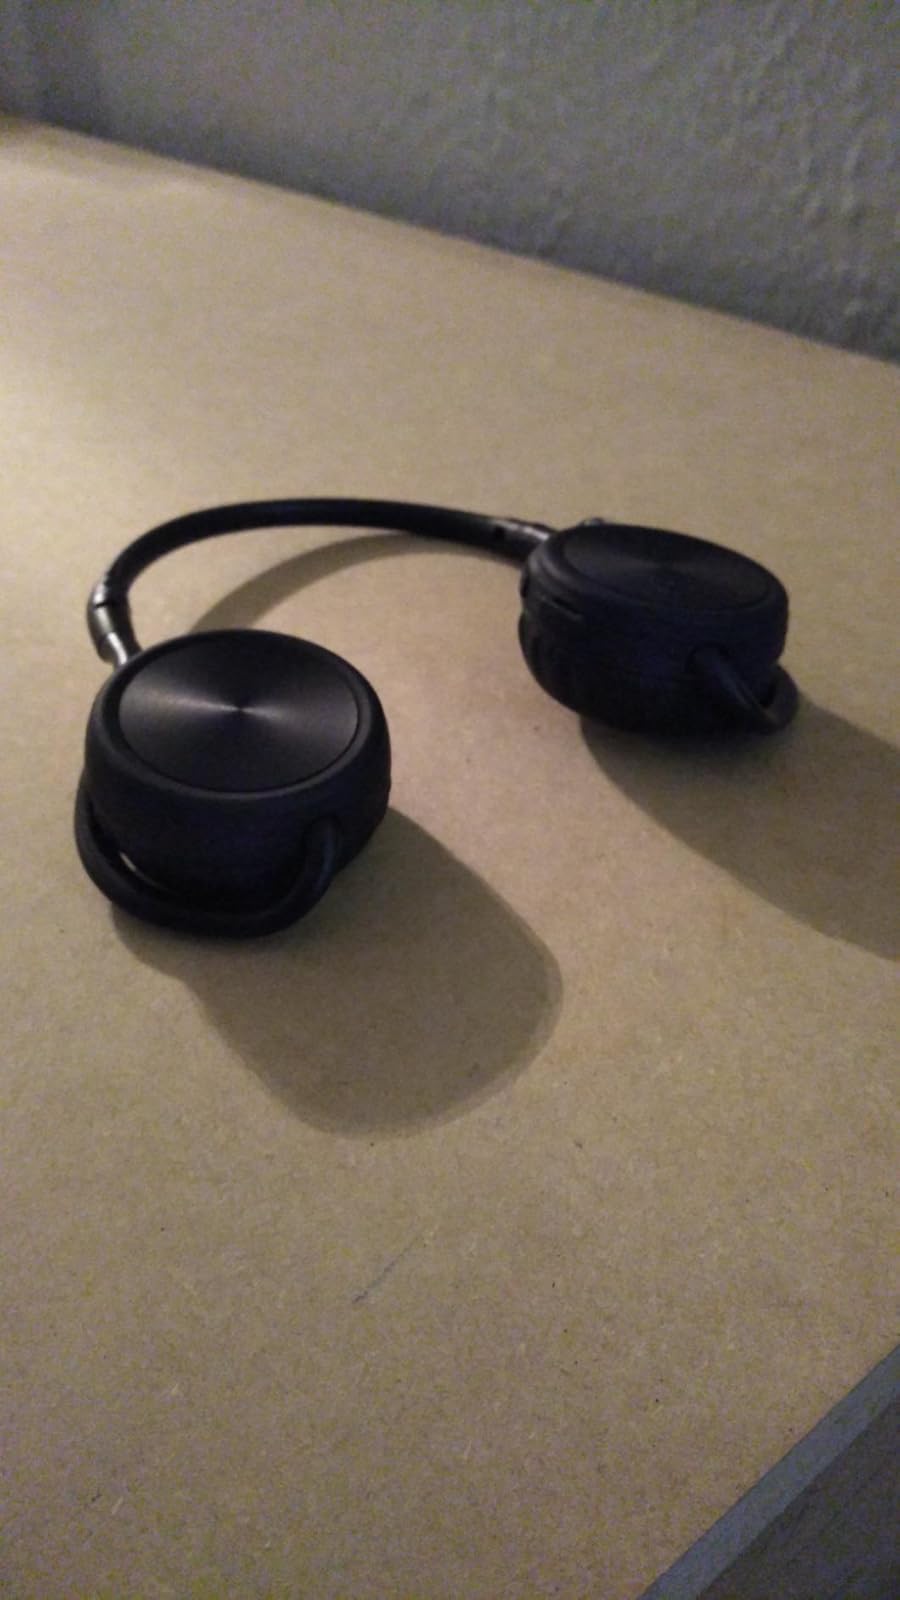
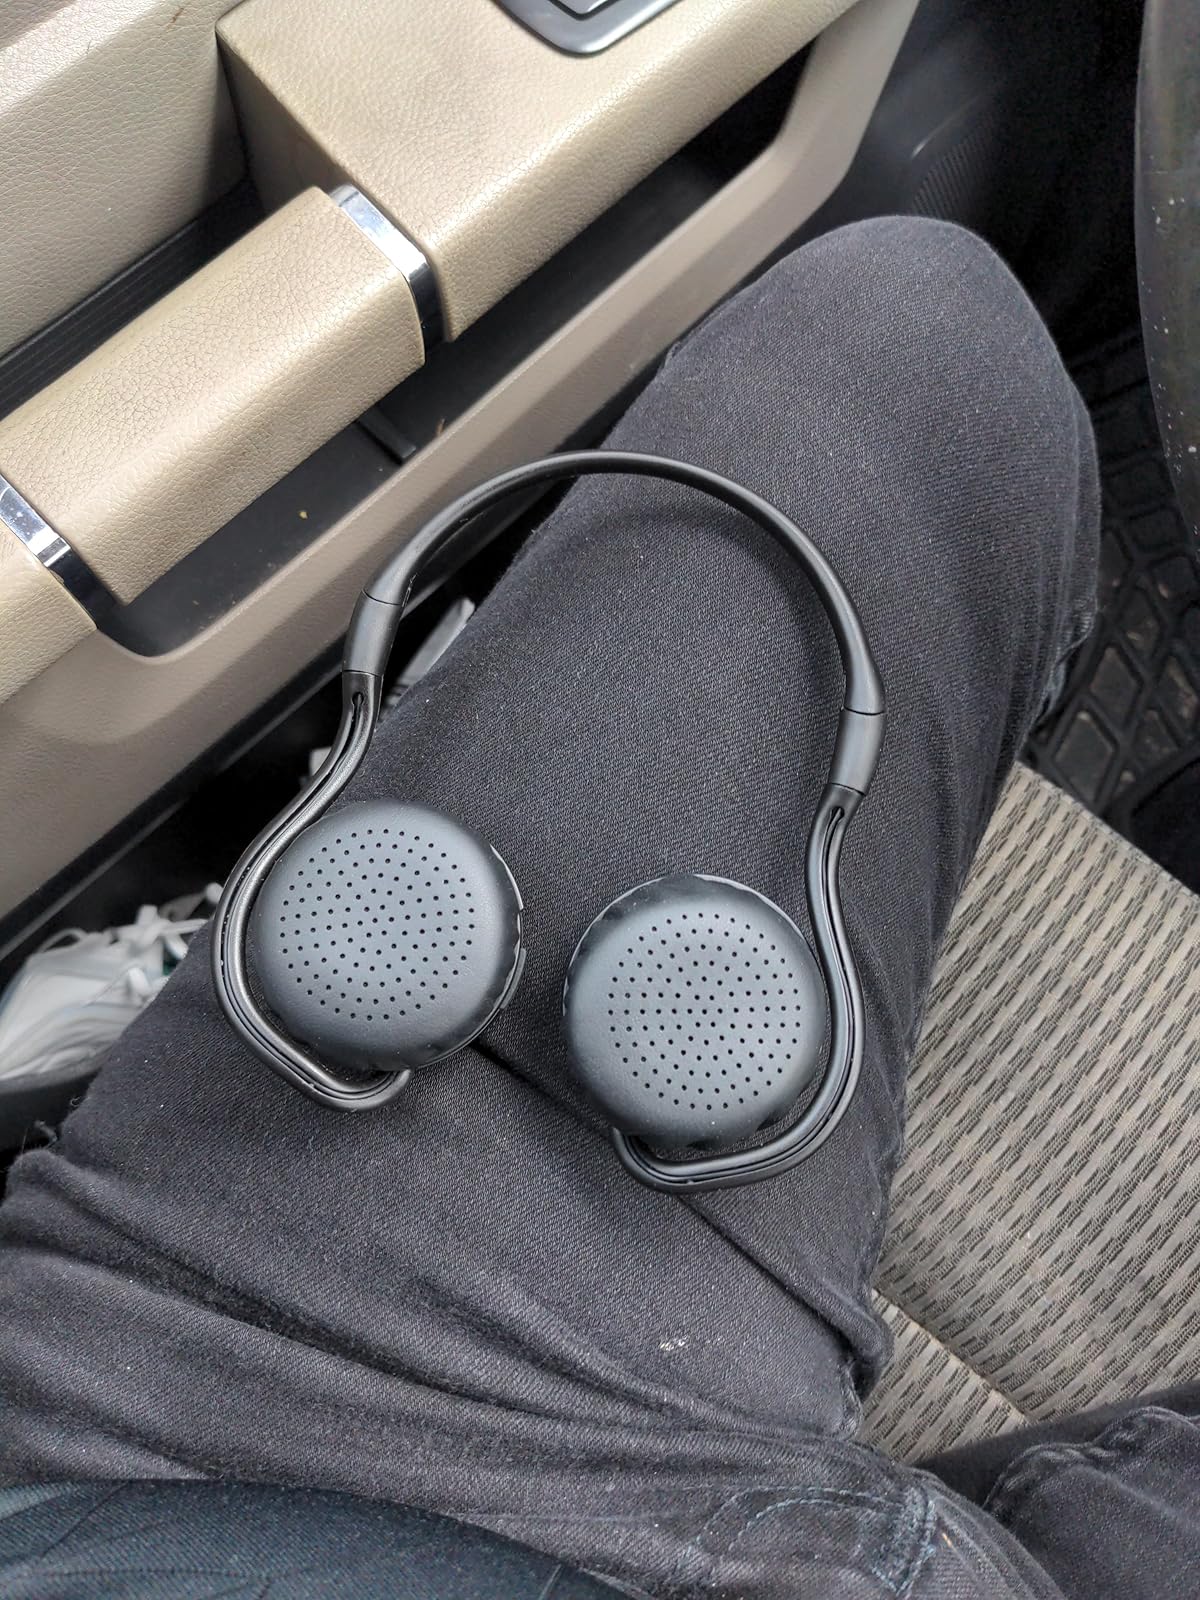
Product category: headphones
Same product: yes